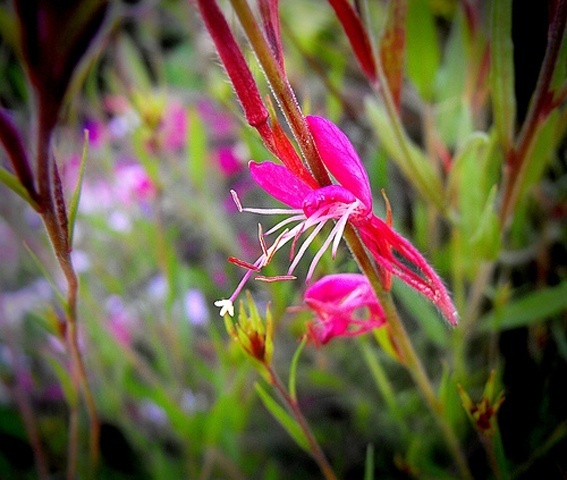
Label: not_food